Denver

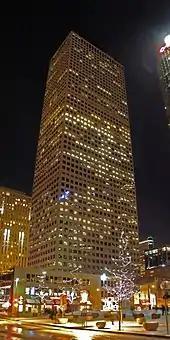
Republic Plaza, Colorado's tallest building

According to the 2020 census, the City and County of Denver contained 715,522 people and 301,501 households. The population density was including the airport. There were 338.341 housing units at an average density of . However, the average density throughout most Denver neighborhoods tends to be higher. Without the 80249 zip code (47.3 sq mi, 8,407 residents) near the airport, the average density increases to around 5,470 per square mile.